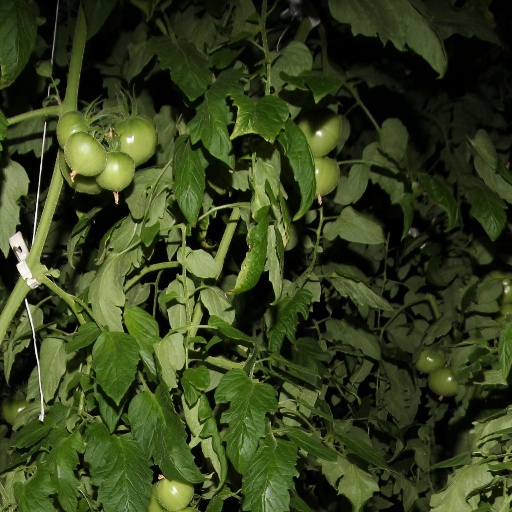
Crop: tomato